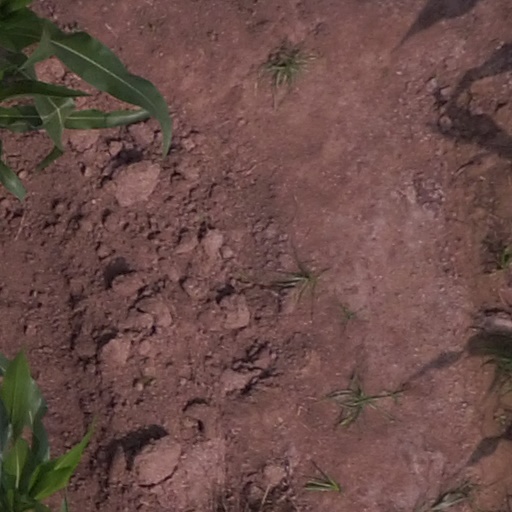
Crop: maize; corn